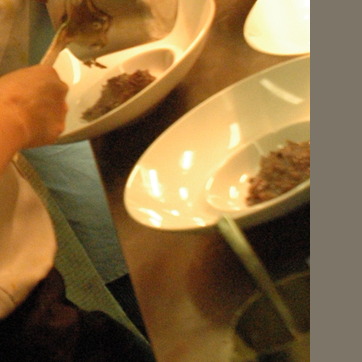
Material: ceramic